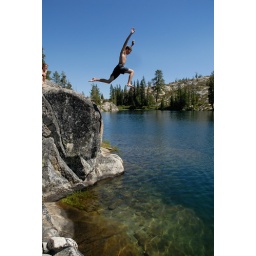
brett jumping off rock into long lake near serene lakes-12 7-29-07